Legends of Valour

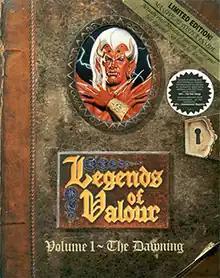
Cover art by Fred Gambino

Legends of Valour is a role-playing video game developed by Synthetic Dimensions and released by U.S. Gold and Strategic Simulations in 1992 for the Amiga, Atari ST and MS-DOS, with the additional FM Towns and PC-98 versions in 1993-1994 in Japan only (as Legends of Valour: Gouyuu no Densetsu). As the game was planned to be a first part of the series, its full title is Legends of Valour: Volume I – The Dawning.